Elections in Japan

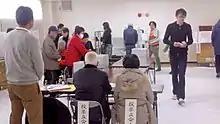
Voting in Higashiōsaka, Osaka Prefecture, Japan, 2014.

The electoral cycles of the two chambers of the Diet are usually not synchronized. Even when the current constitution took effect in 1947, the first House of Councillors election was held several days apart from the 23rd House of Representatives election. Only in 1980 and 1986, general and regular election coincided on the same day because the House of Representatives was dissolved in time for the election to be scheduled together with the House of Councillors election in early summer.